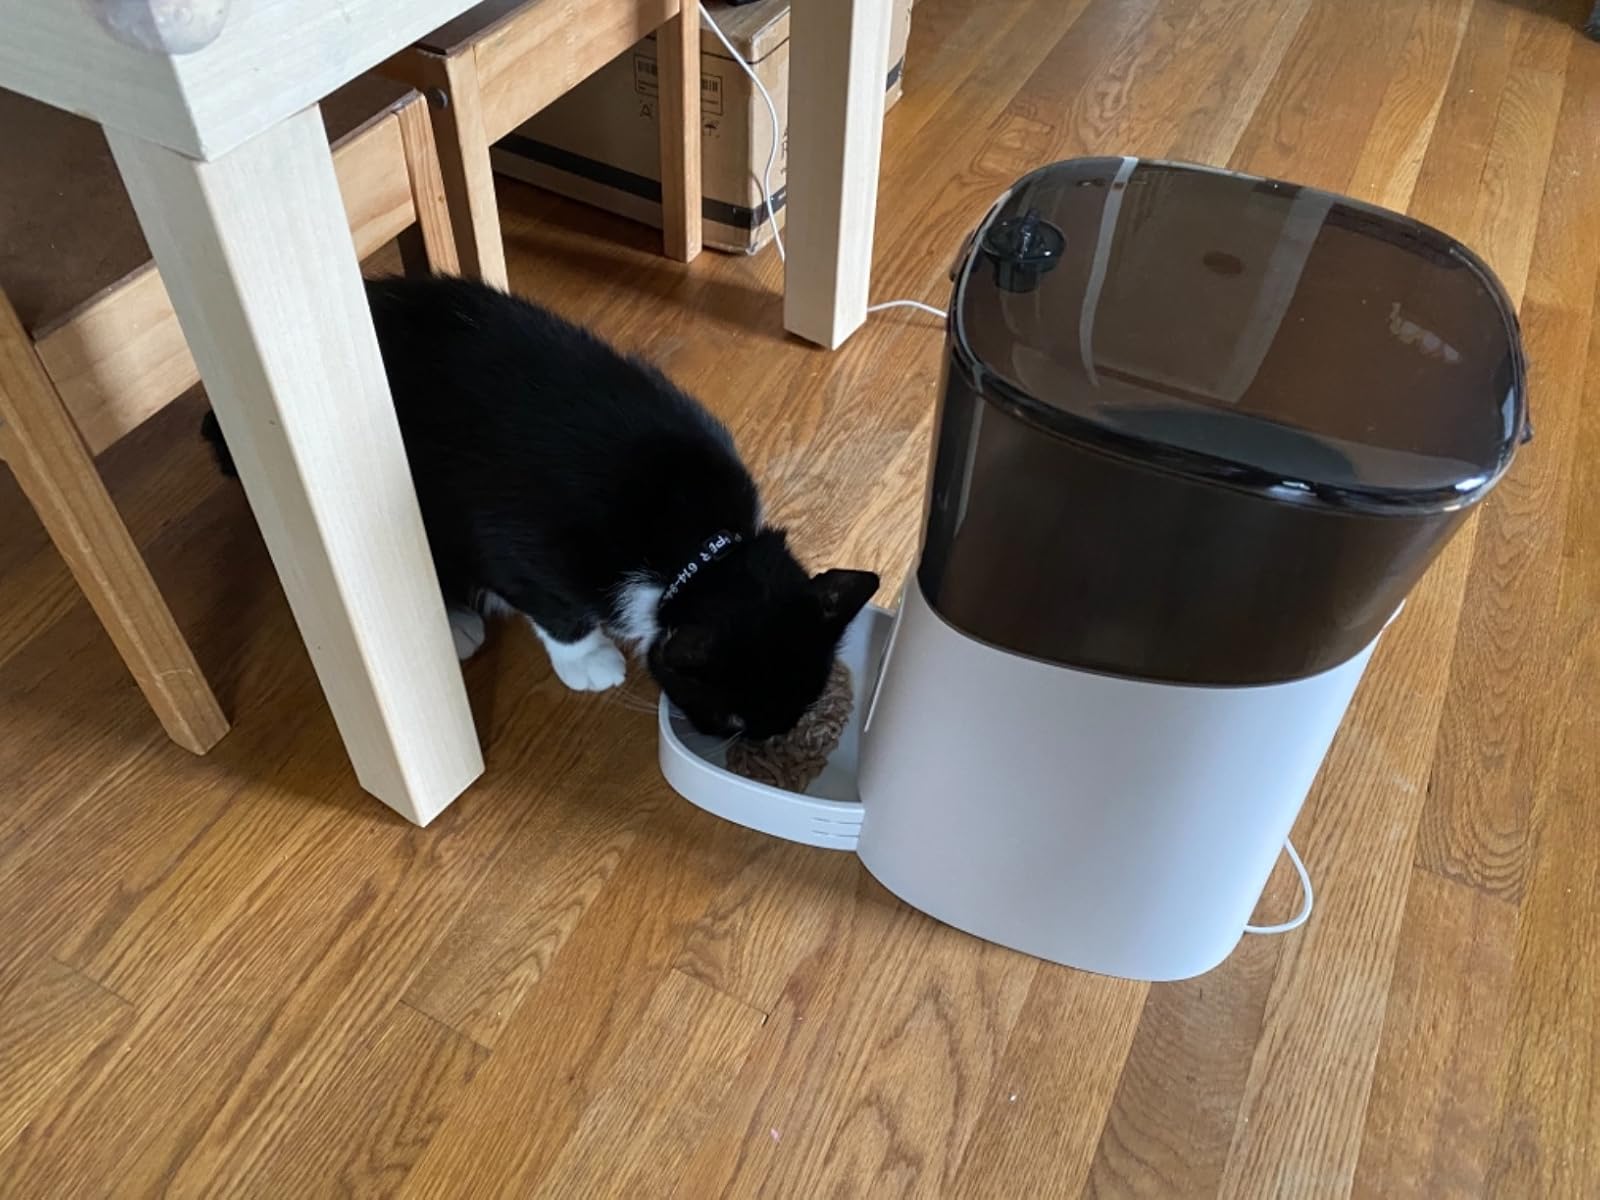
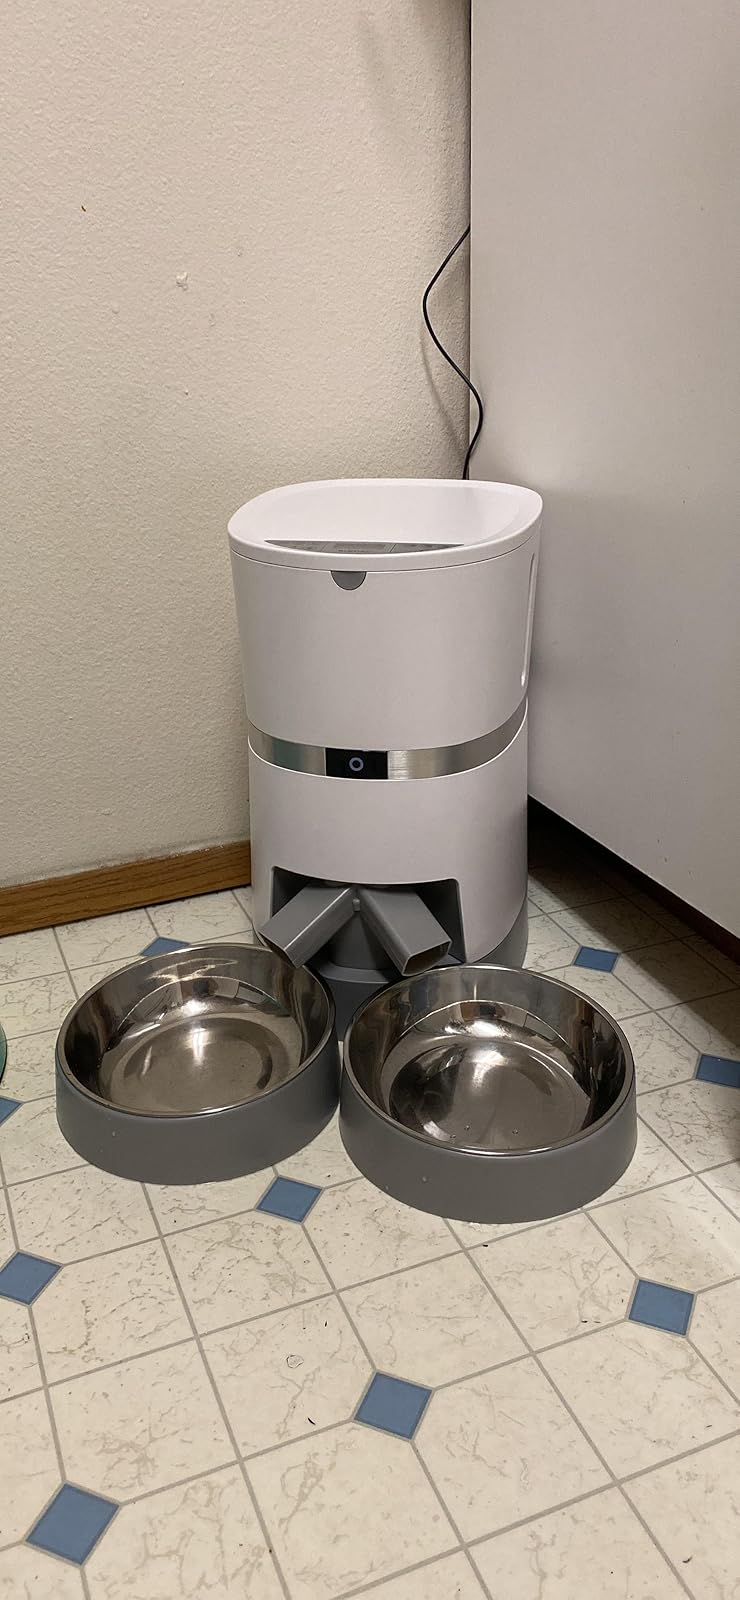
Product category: items_feeder
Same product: no